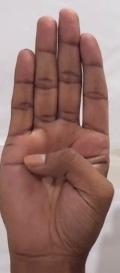
ASL sign: B